List of placoderm genera

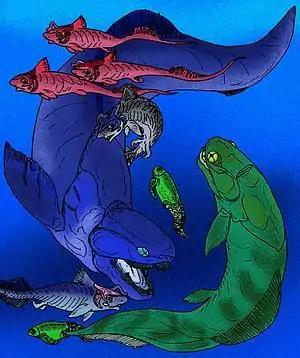
Various placoderm species, including the famous "Dunkleosteus"

This list of placoderms is an attempt to create a comprehensive listing of all genera from the fossil record that have ever been considered to be members of the class Placodermi. This list excludes purely vernacular terms. It includes all commonly accepted genera, but also genera that are now considered invalid, doubtful ("nomina dubia"), or were not formally published ("nomina nuda"), as well as junior synonyms of more established names, and genera that are no longer considered placoderms. The modern descendants of placoderms, the bony and cartilaginous fishes, and their extinct descendants, the Acanthodii (without cartilaginous fishes), are not included here.